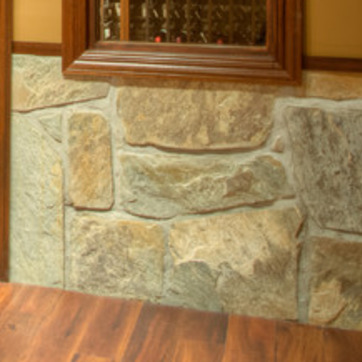
Material: stone